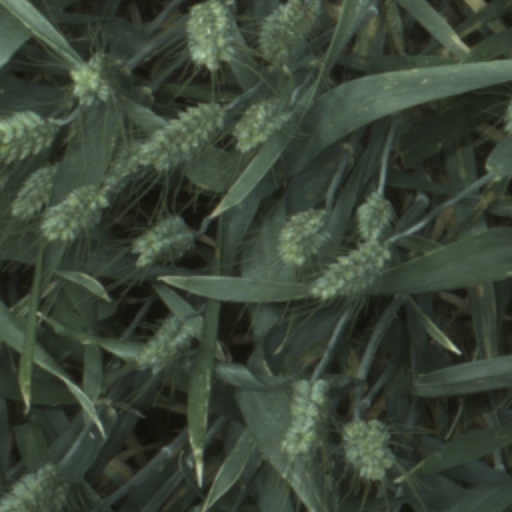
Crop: wheat